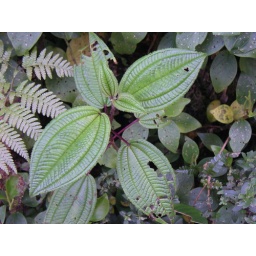
There were zillions of strange plants in the cloud forest.